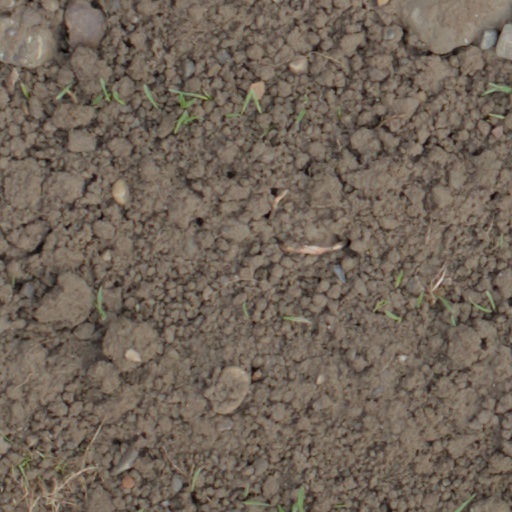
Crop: wheat